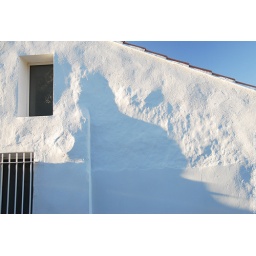
Old building wall in sunset light